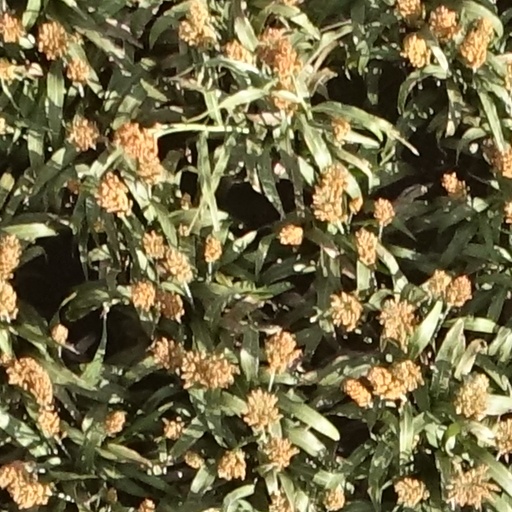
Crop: sorghum